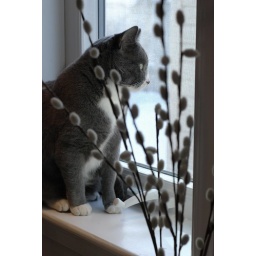
Felix in the kitchen window